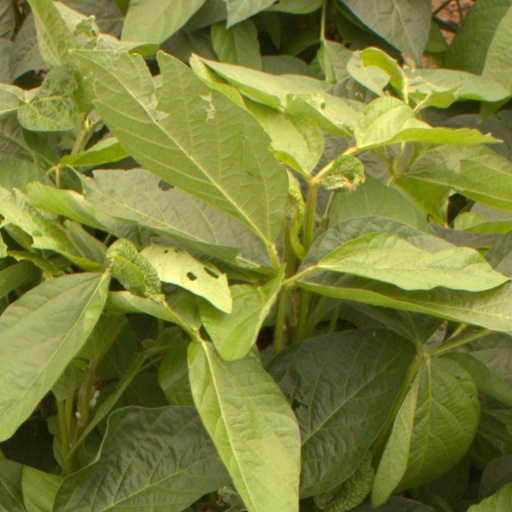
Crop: soybean